The Home Maker

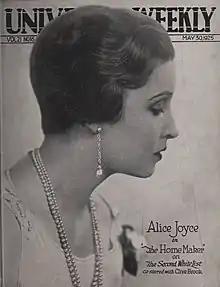
Still on a magazine cover

The Home Maker is a 1925 American silent drama film directed by King Baggot and starring Alice Joyce, Clive Brook, and Billy Kent Schaefer. A husband and wife are more successful once they have swapped roles.